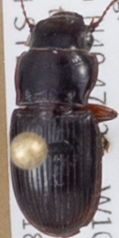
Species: Cratacanthus dubius
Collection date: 2018-06-28
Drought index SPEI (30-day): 0.04
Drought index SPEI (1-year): -0.36
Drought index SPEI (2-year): -0.39